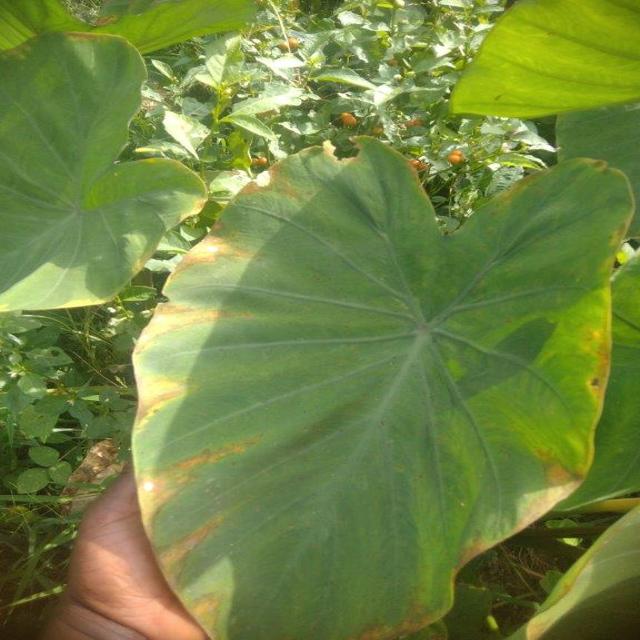
Label: Mid_Blight